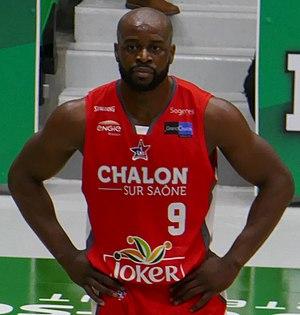
Jérémy Nzeulie
La saison 2017-2018 de l'Élan sportif chalonnais est la vingt deuxième de l'Élan chalon en Pro A.
L'Élan sportif chalonnais est un club professionnel français de basket-ball appartenant à l'élite du championnat de France. Il est basé dans la ville de Chalon-sur-Saône en Saône-et-Loire. Le club évolue actuellement au Colisée, une salle d'une capacité de 4 000 places assises depuis 2001 puis 5 000 places assises en 2012 puis 4 948 places en 2015 et finalement 4 540 places en 2017. Auparavant, l'Élan chalonnais jouait à la Maison des sports depuis 1970.
Jérémy Nzeulie, né le 15 février 1991 à Choisy-le-Roi dans le Val-de-Marne, est un joueur franco-camerounais de basket-ball. Il évolue aux postes de meneur et d'arrière.